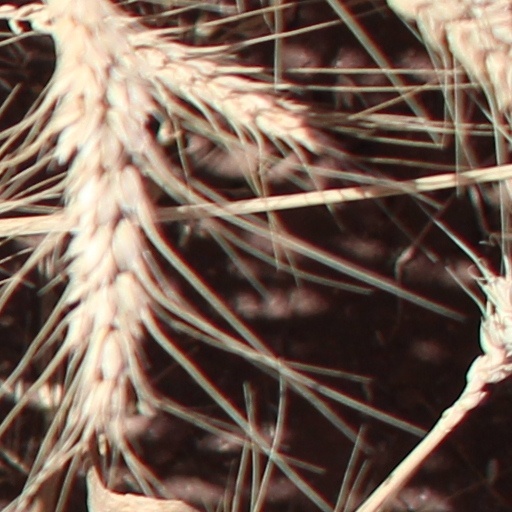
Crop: wheat